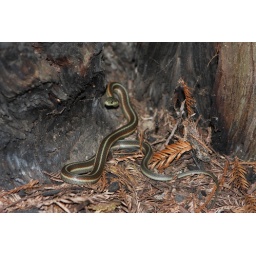
A gartnersnake hangs out at the base of a centuries-old coast redwood tree in Humboldt Redwoods State Park.